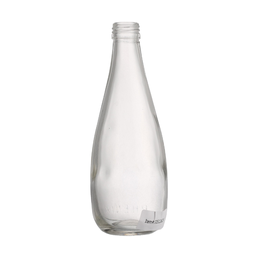
Label: glass